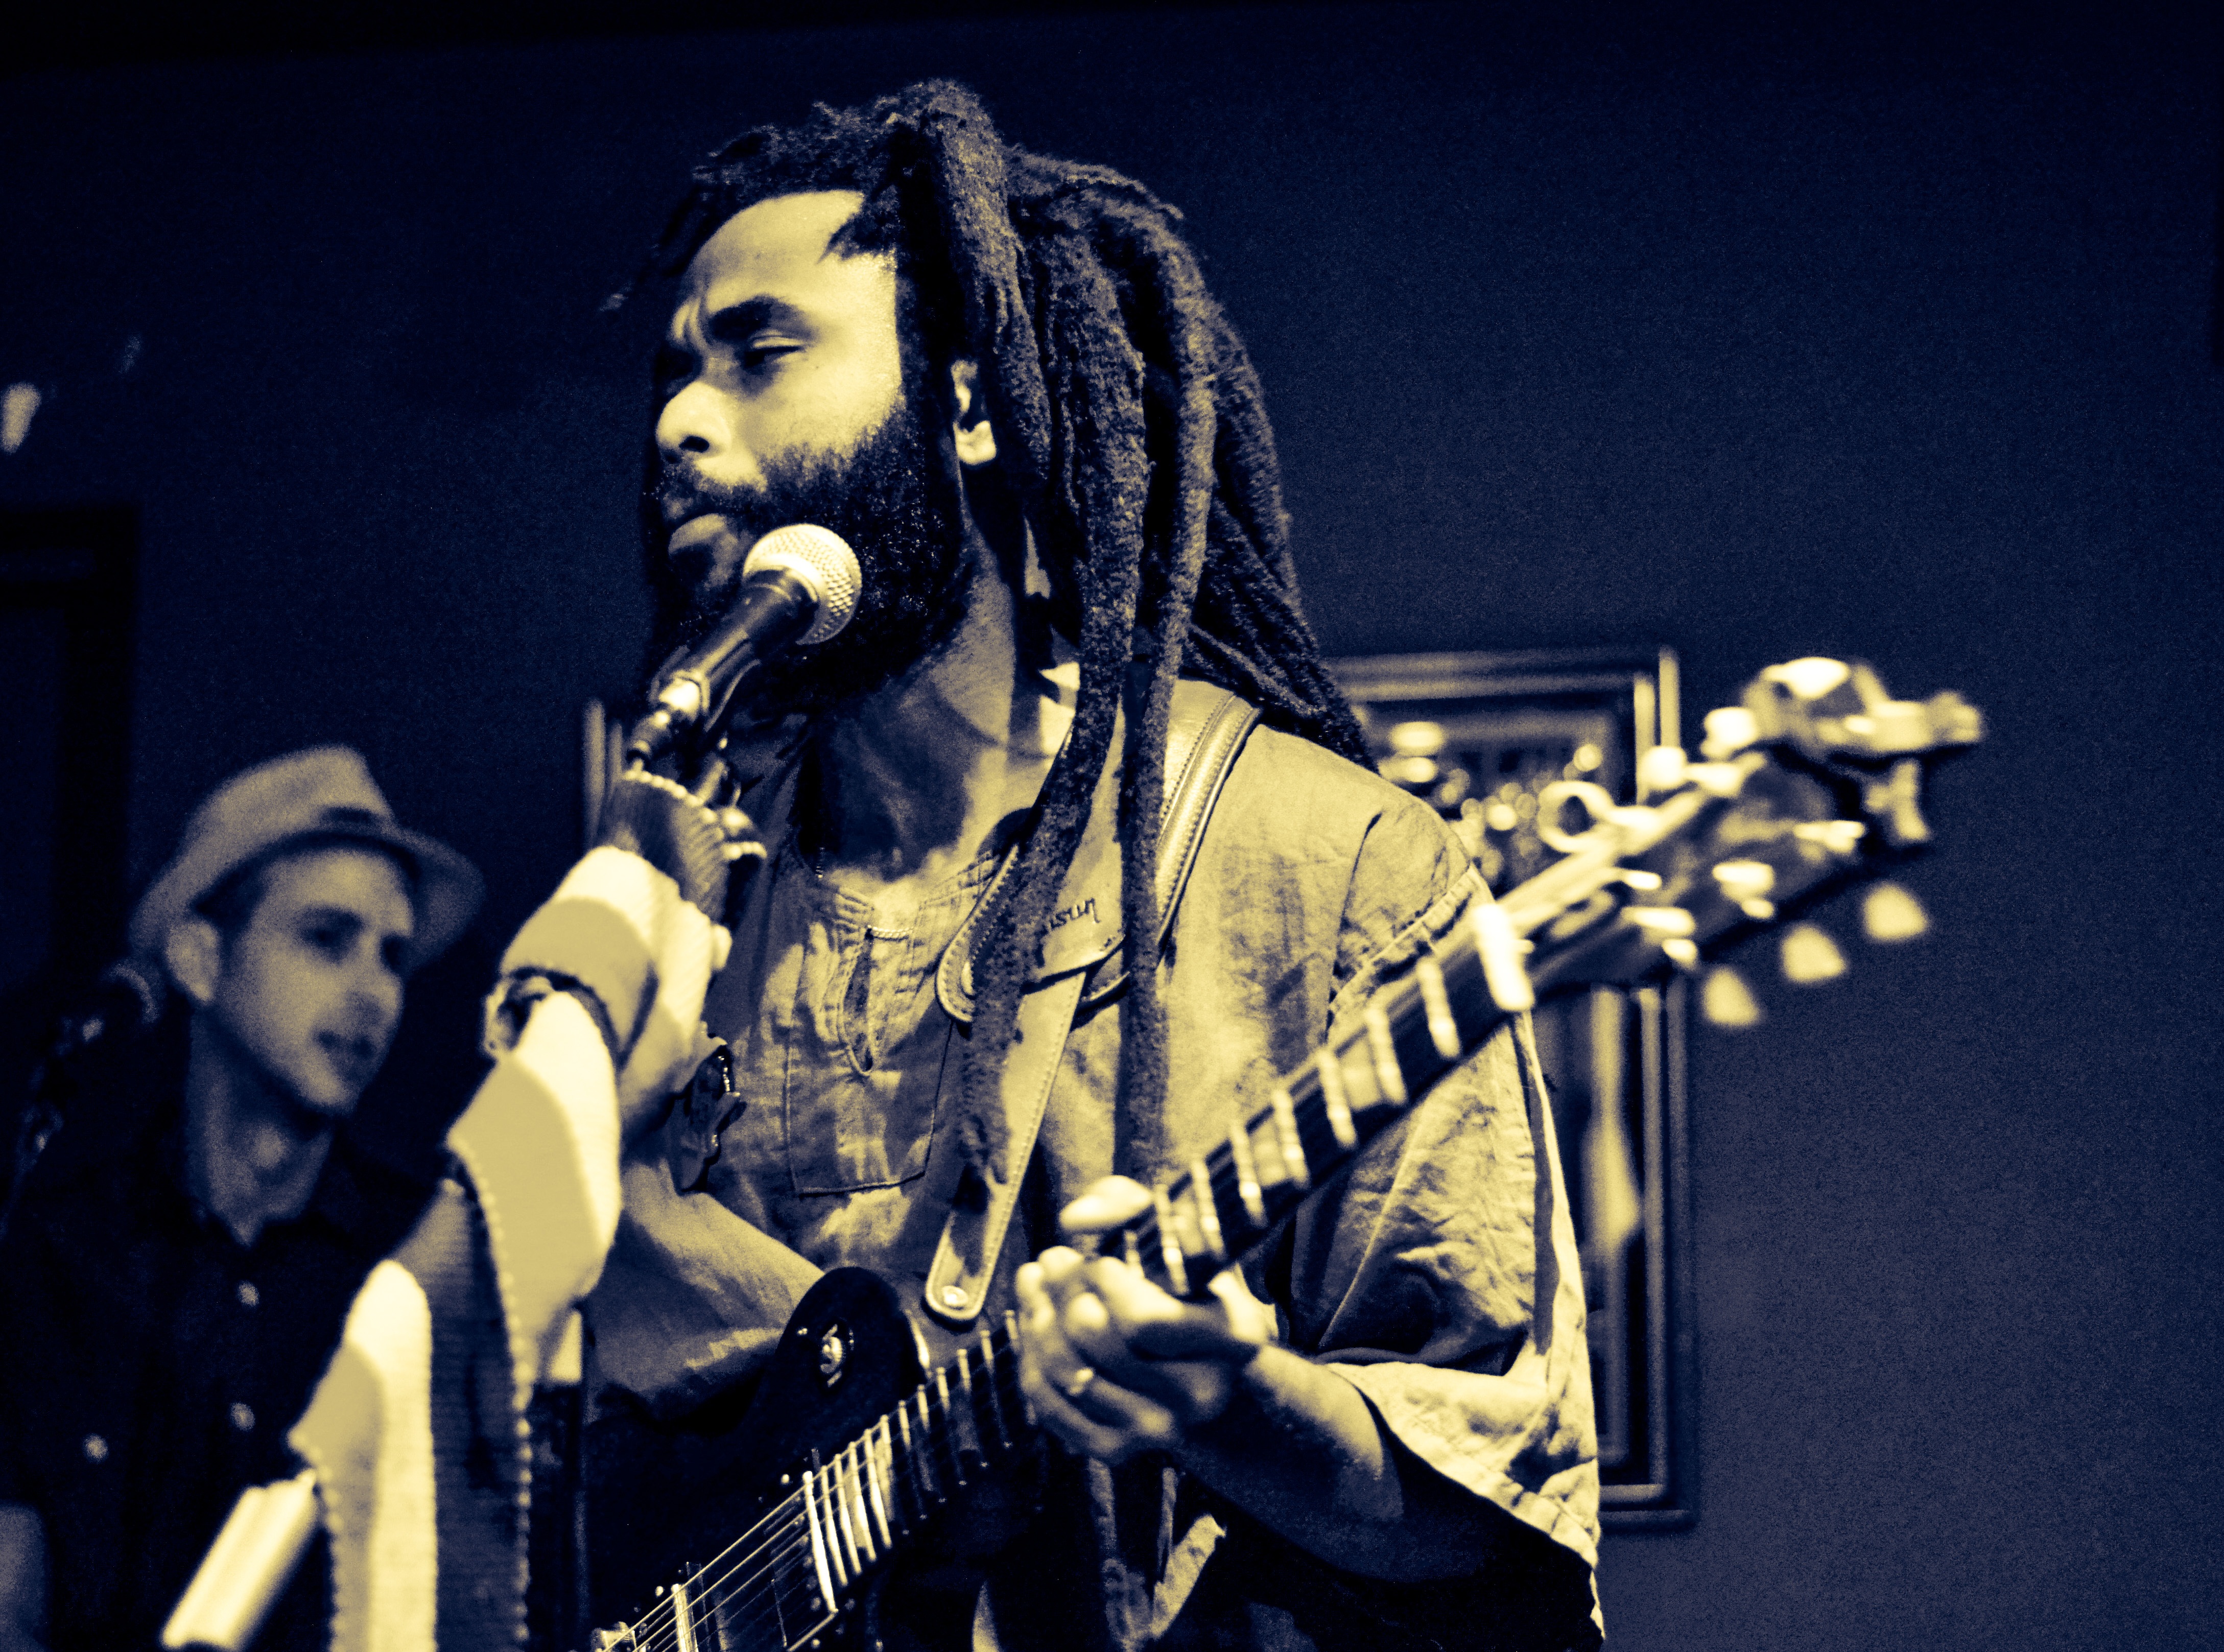
music, guitar, concert, singer, musician, black white, performance art, stage, performance, bassist, singing, dreads, guitarist, song, dreadlocks, entertainment, performing arts, singer songwriter, musical theatre